William F. Kruse

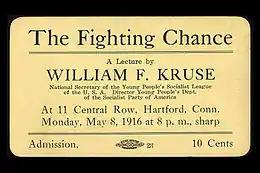
As head of the Young People's Socialist League, Bill Kruse was a frequent speaker on the Socialist Party's lecture circuit.

Released on bond, Kruse continued as a contributing editor of "Young Socialists' Magazine" from March 1919. He was a delegate to the 1919 Emergency National Convention of the SPA in August 1919, representing a Left Wing voice on the floor, but refusing to bolt the convention to join the Communist Labor Party of America gathering downstairs. Kruse was elected to serve on a new party institution to oversee controversial personnel decisions of the NEC, the Board of Appeals, and he continued in this role on this largely unused body until 1920. In September 1919, with the YPSL moving to organizational independence under its secretary, Oliver Carlson, Kruse was named head of the SPA's new "Young People's Department." He also resumed editorship of "Young Socialists' Magazine," now back under party control. Kruse also worked as a National Organizer for the SPA, rebuilding the Rhode Island state organization, among other tasks.